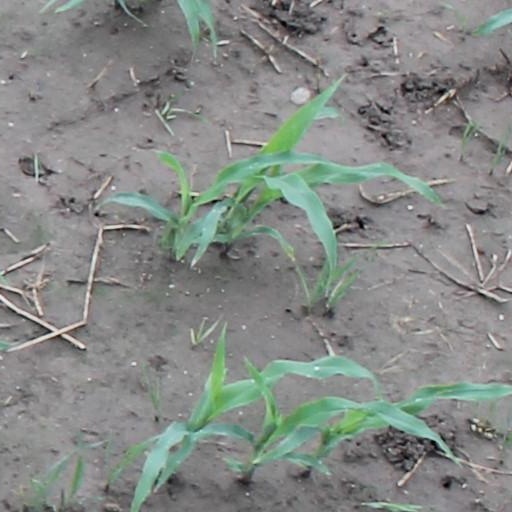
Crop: maize; corn